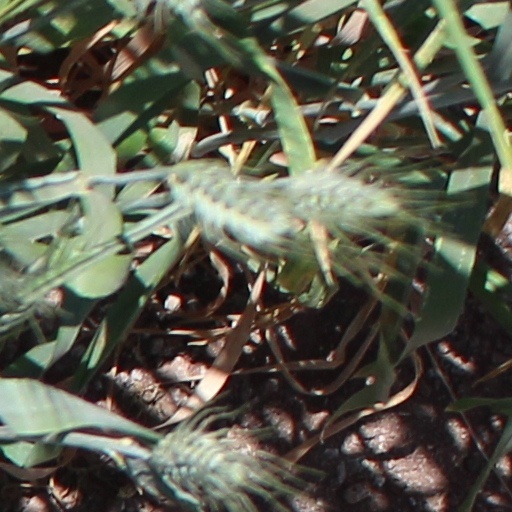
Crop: wheat